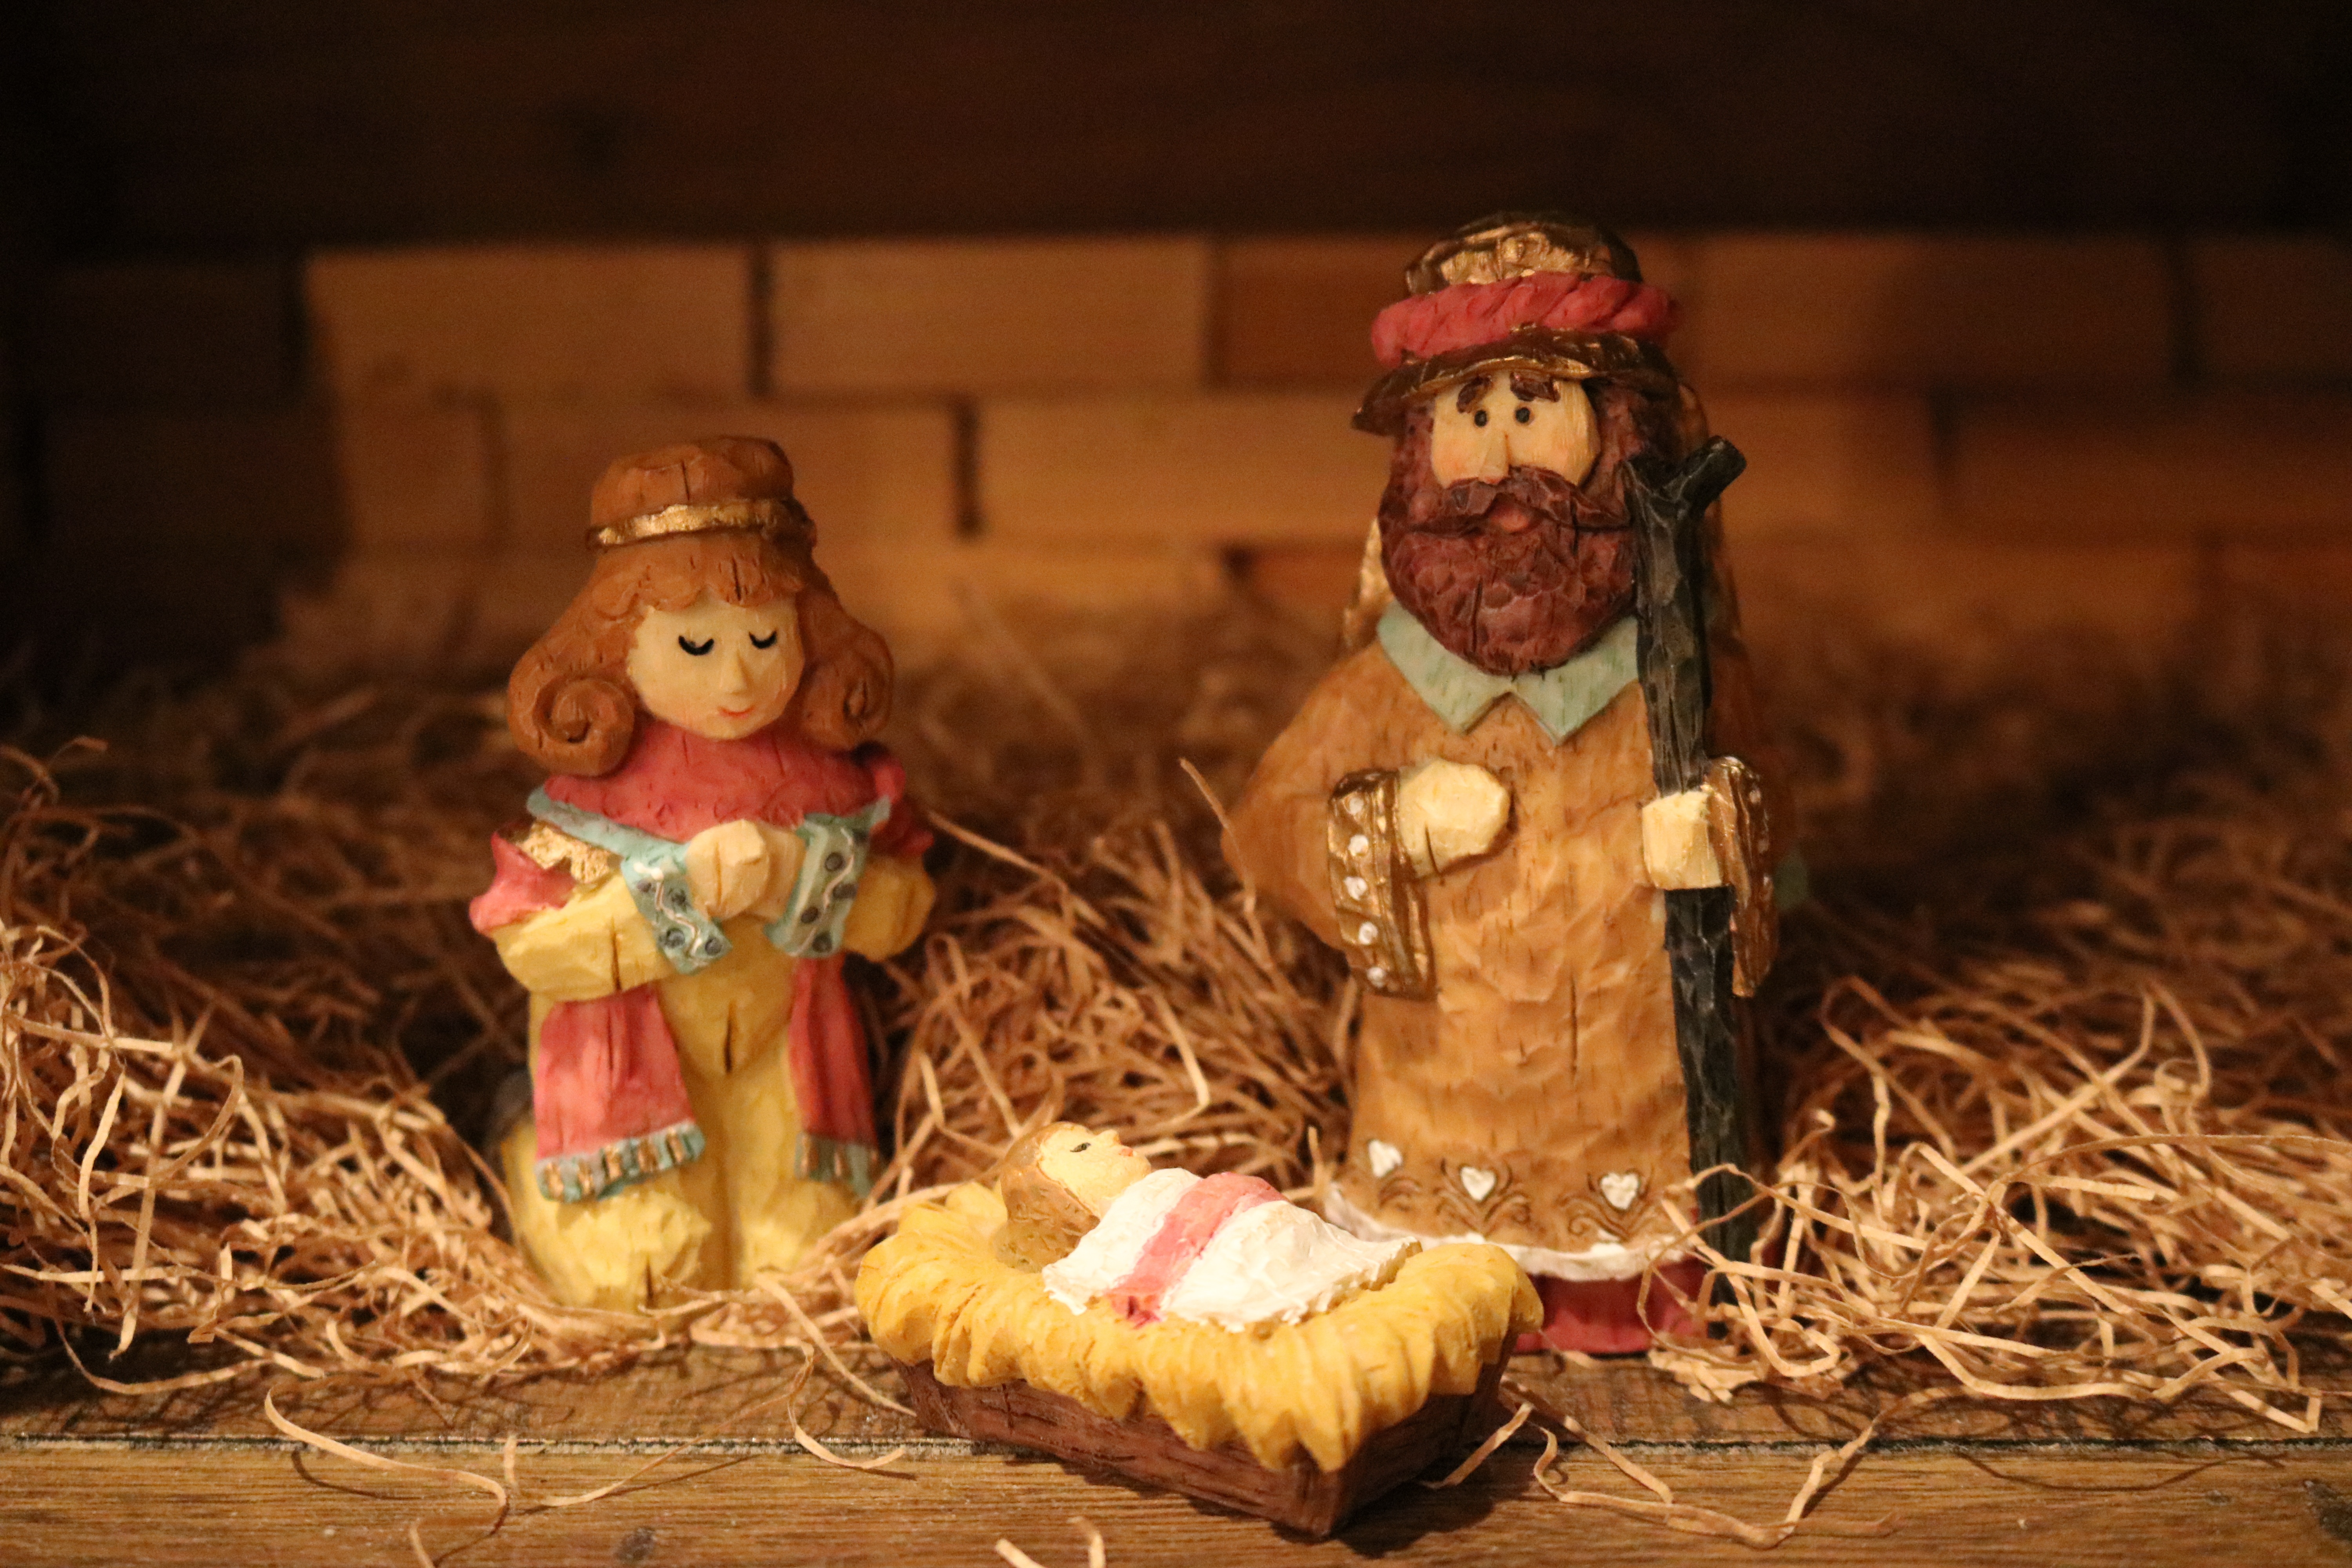
agriculture, toy, decor, crib model, christmas decoration, nativity, manger, nativity scene